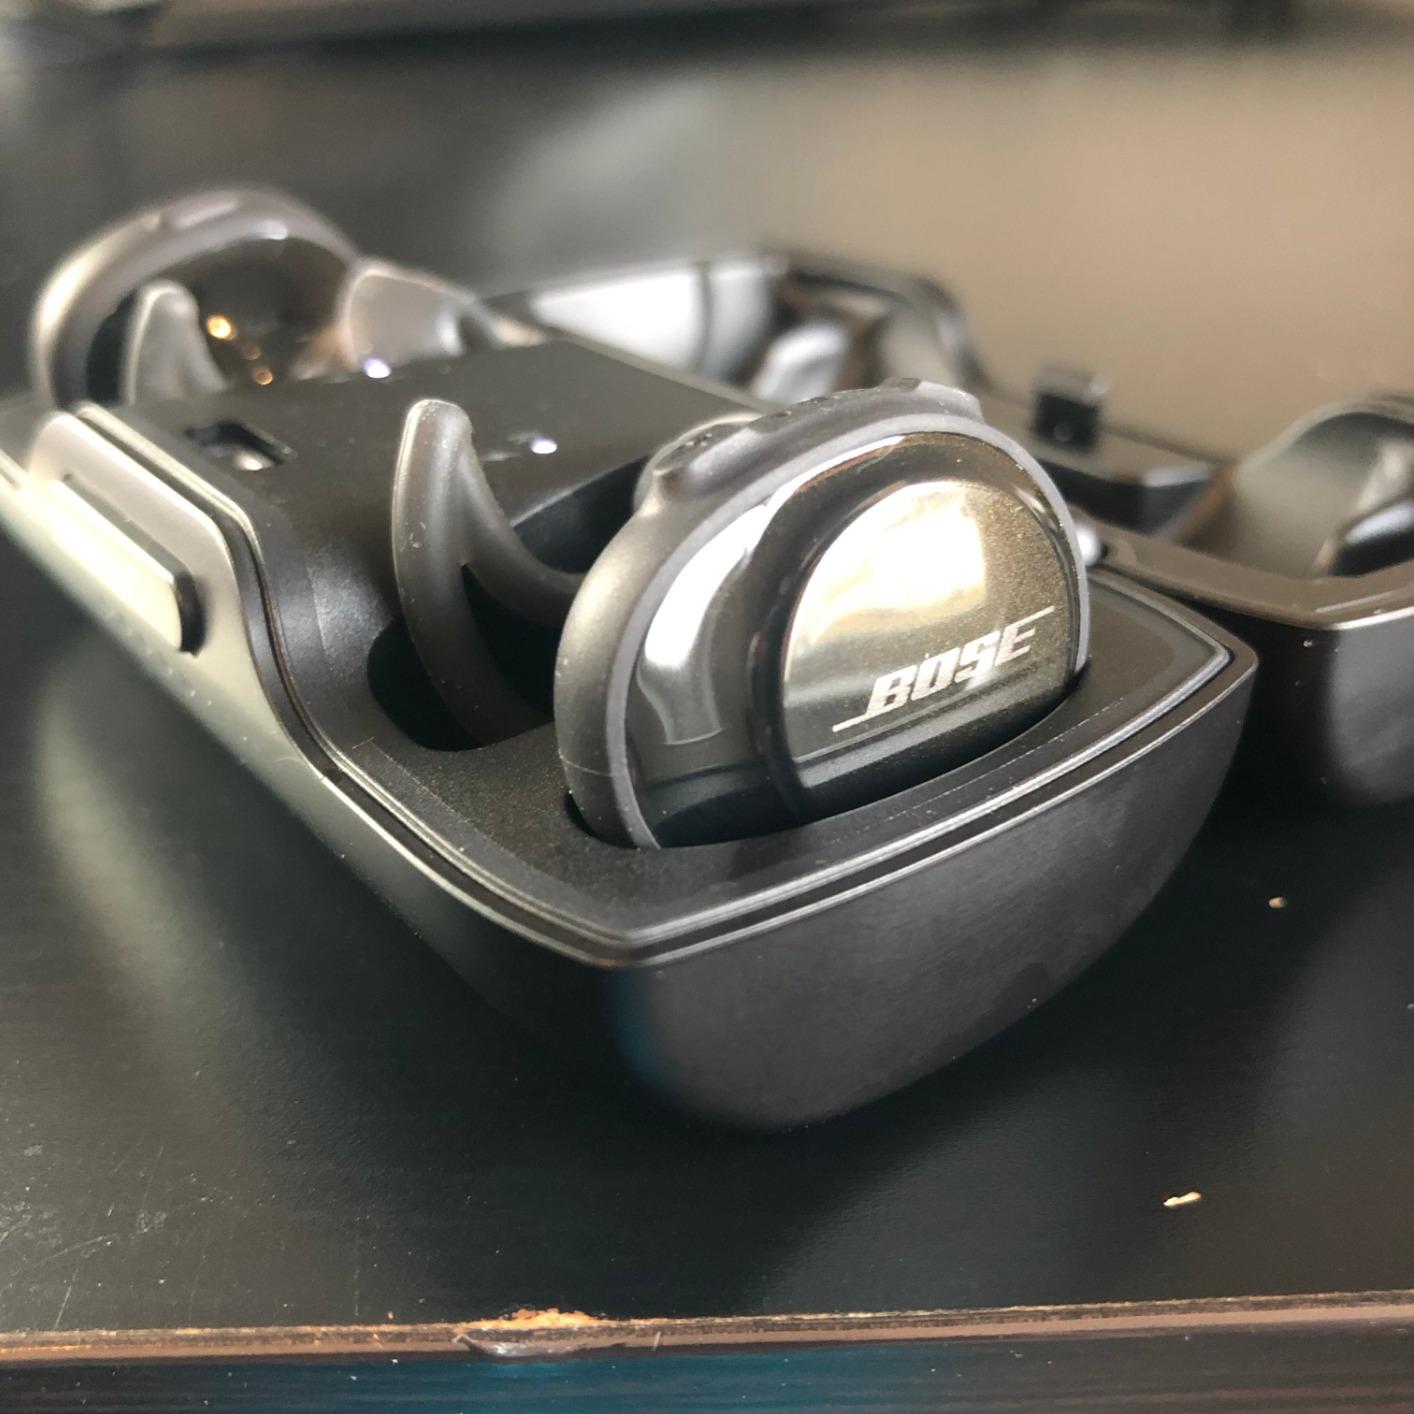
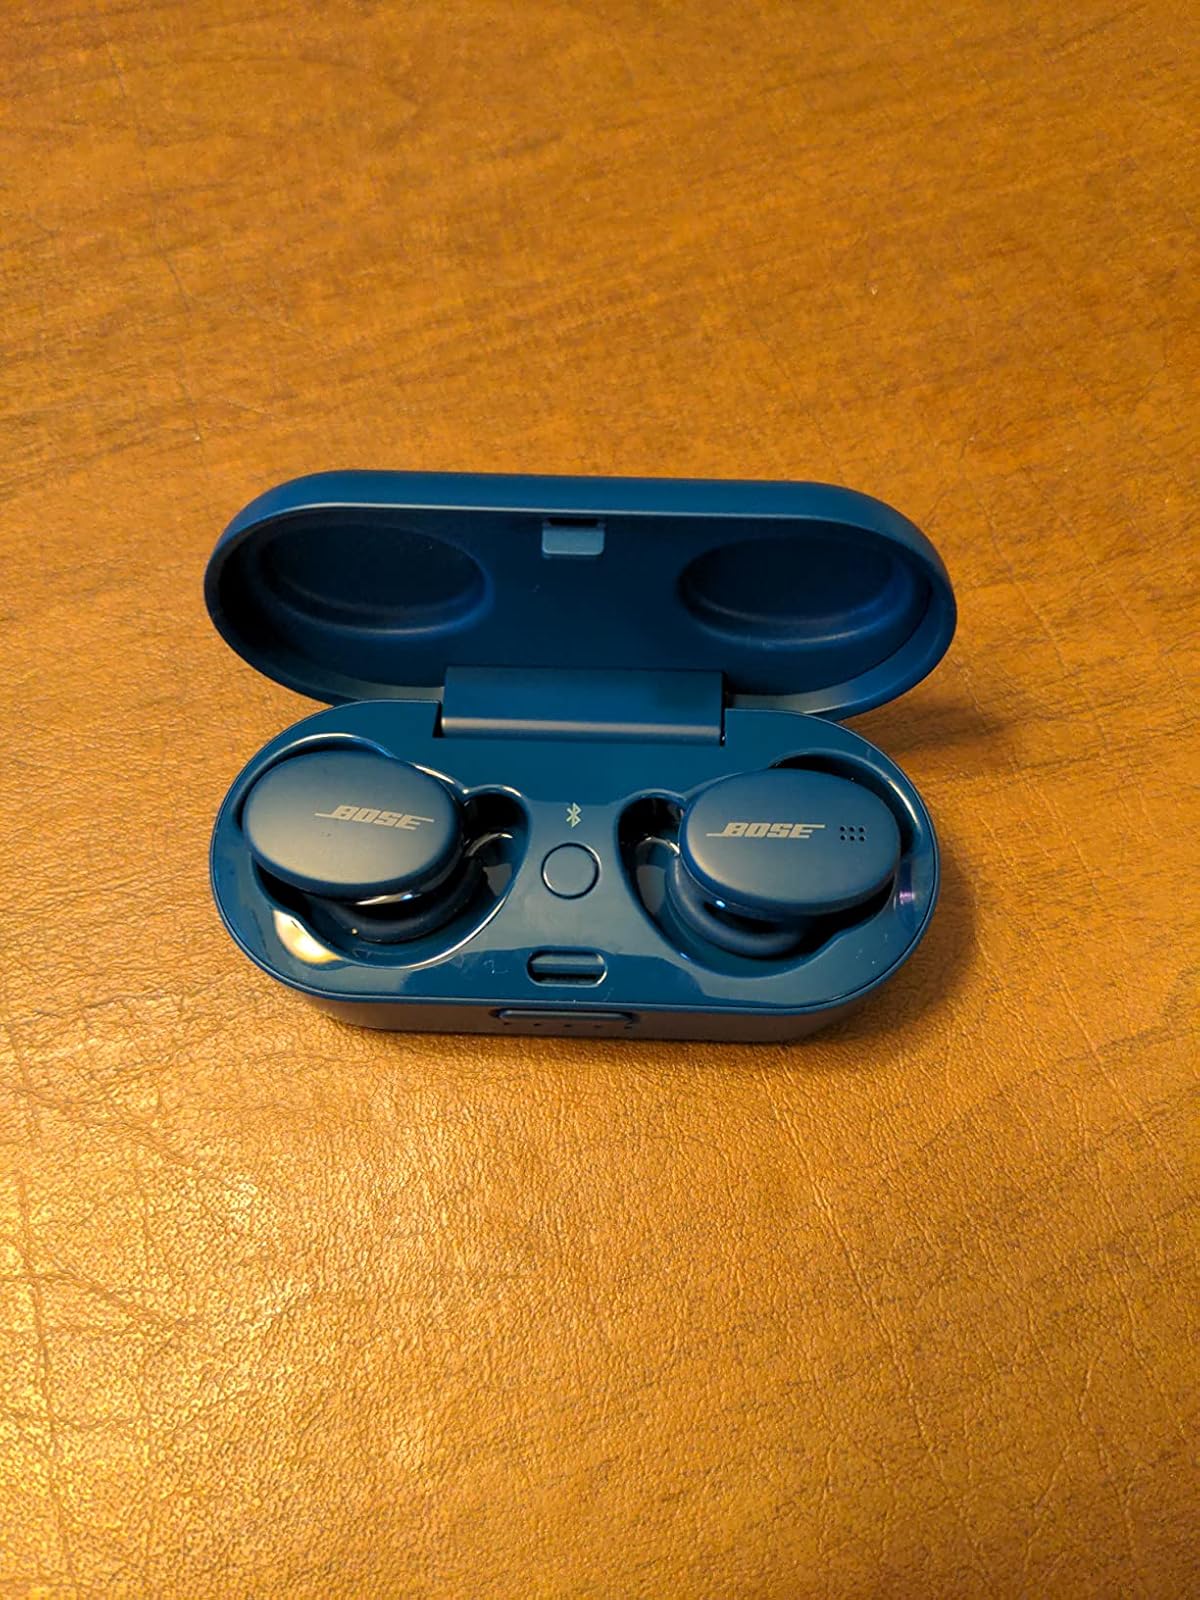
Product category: earbuds
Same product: no